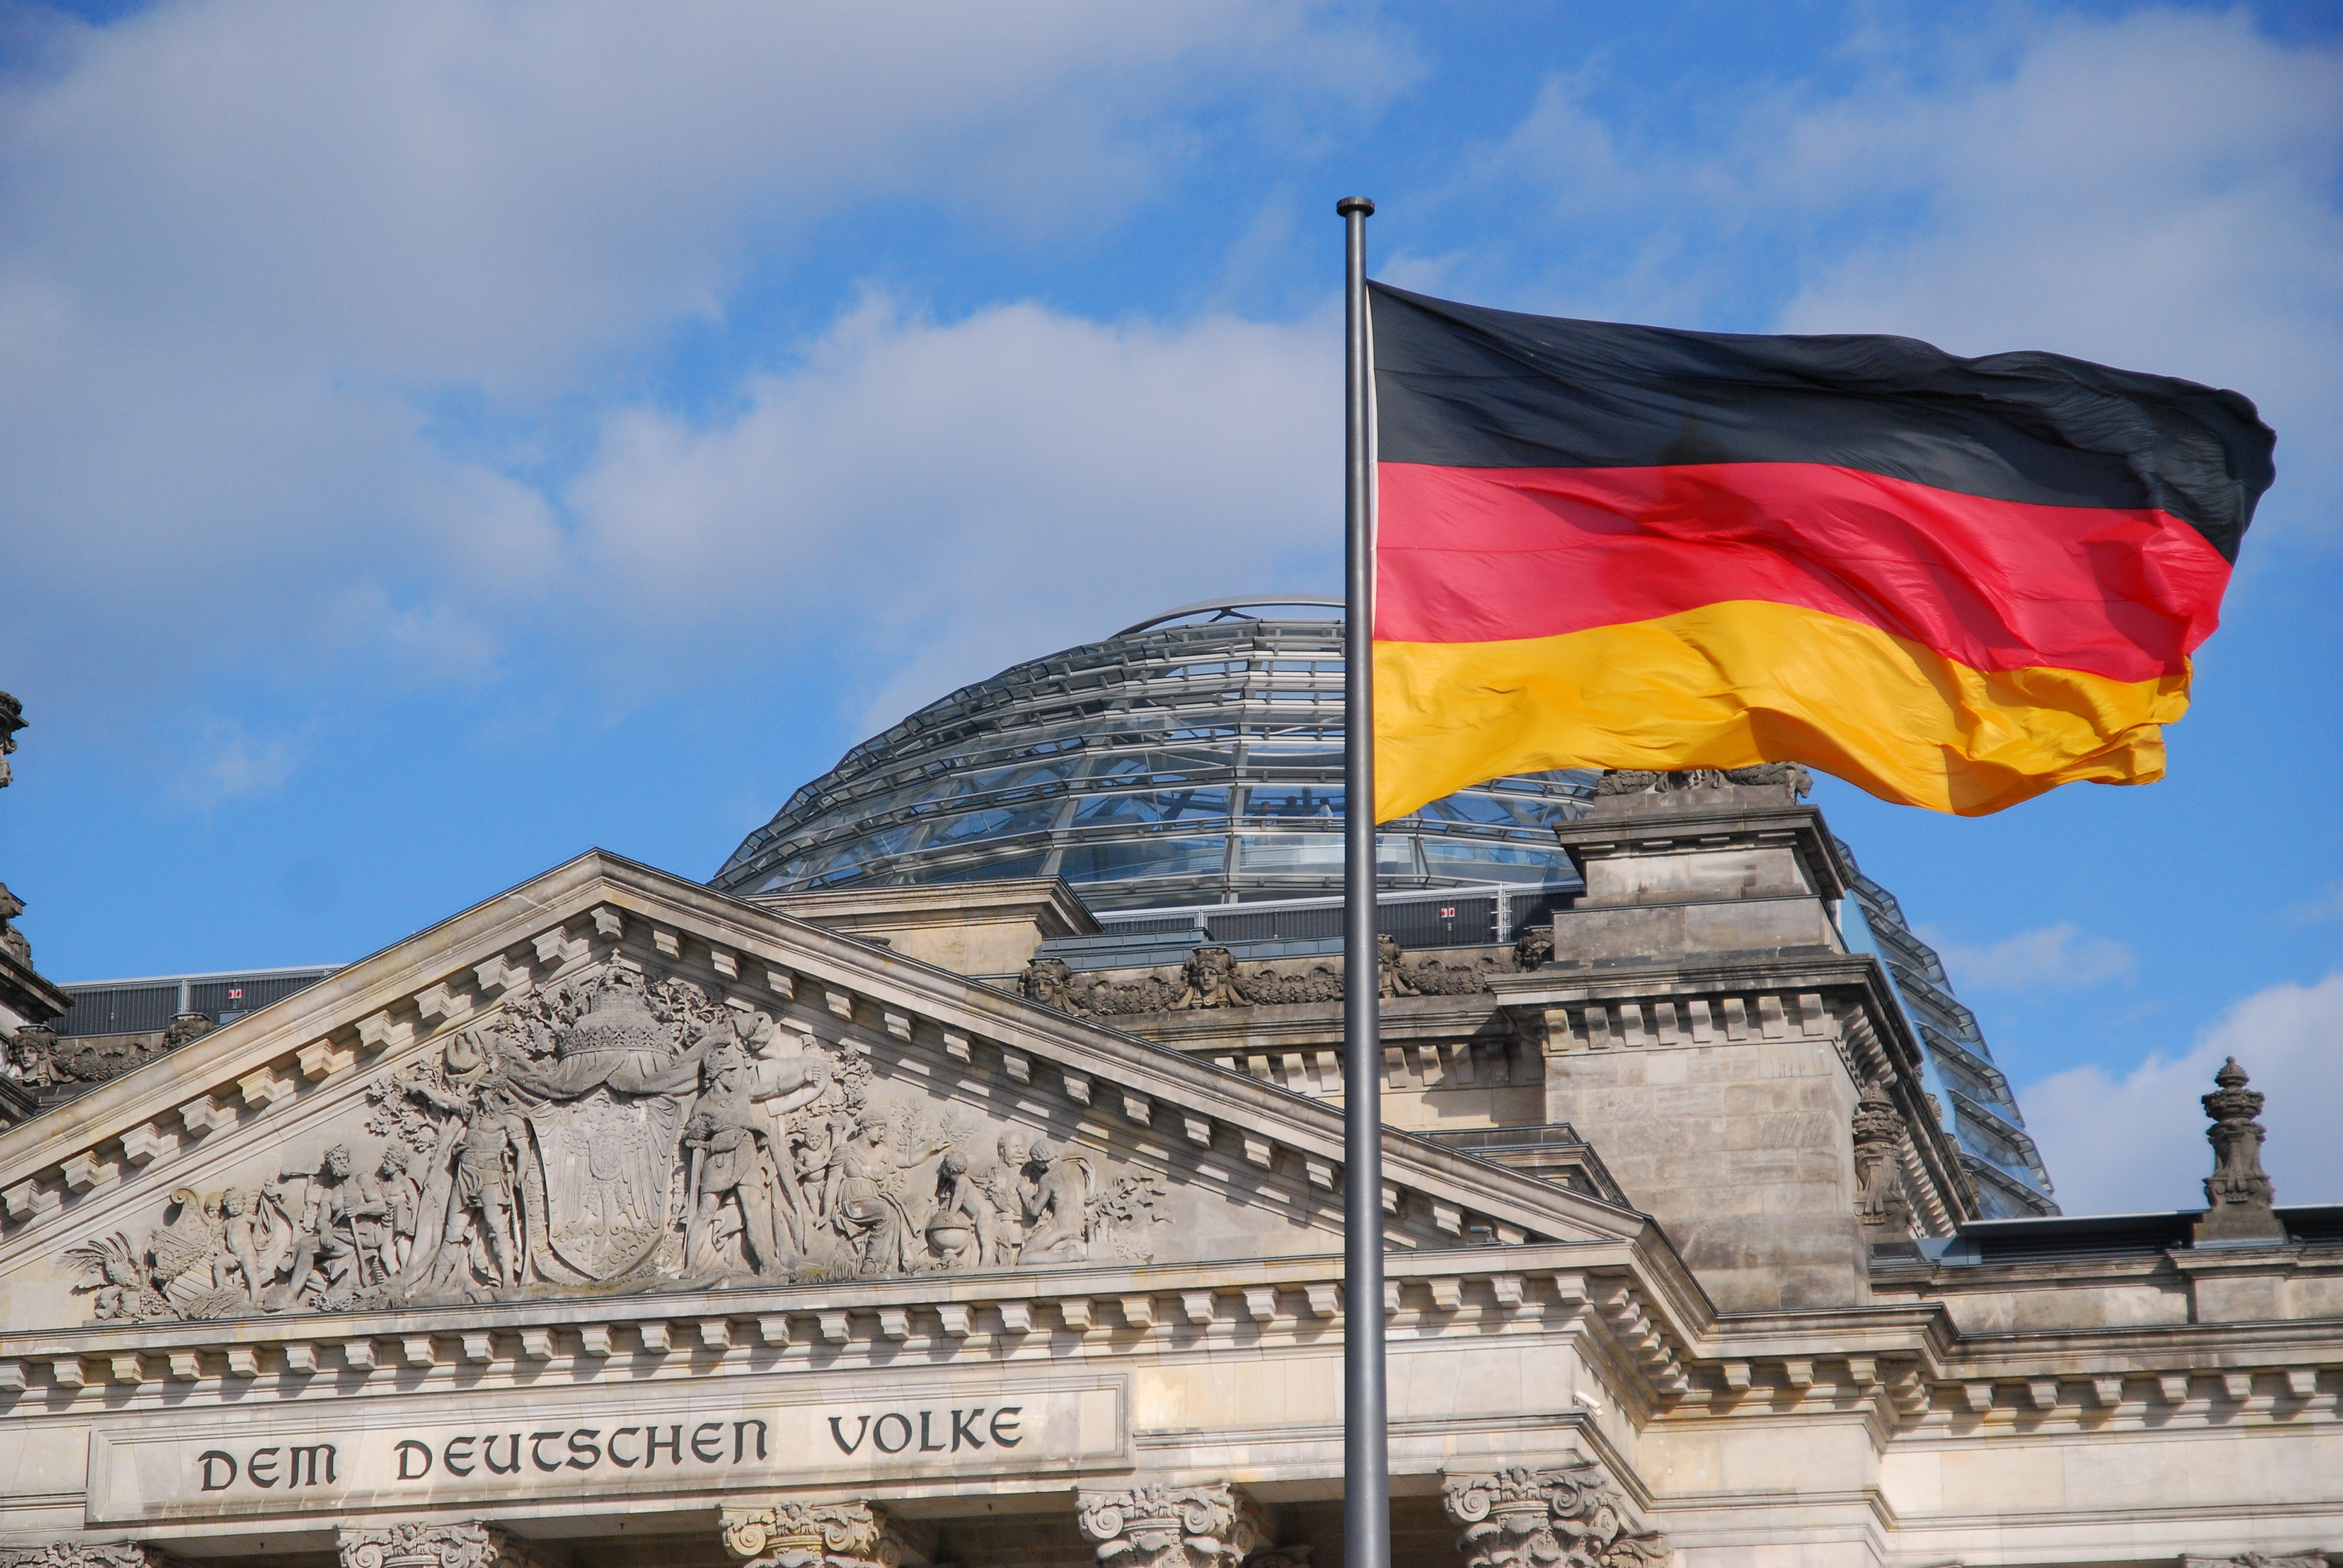
architecture, sky, building, city, home, red, flag, landmark, facade, black, yellow, blue sky, historic building, capital, clouds, gold, germany, berlin, policy, reichstag, bundestag, the german volke, germany flag, black red gold, government buildings, berlin government